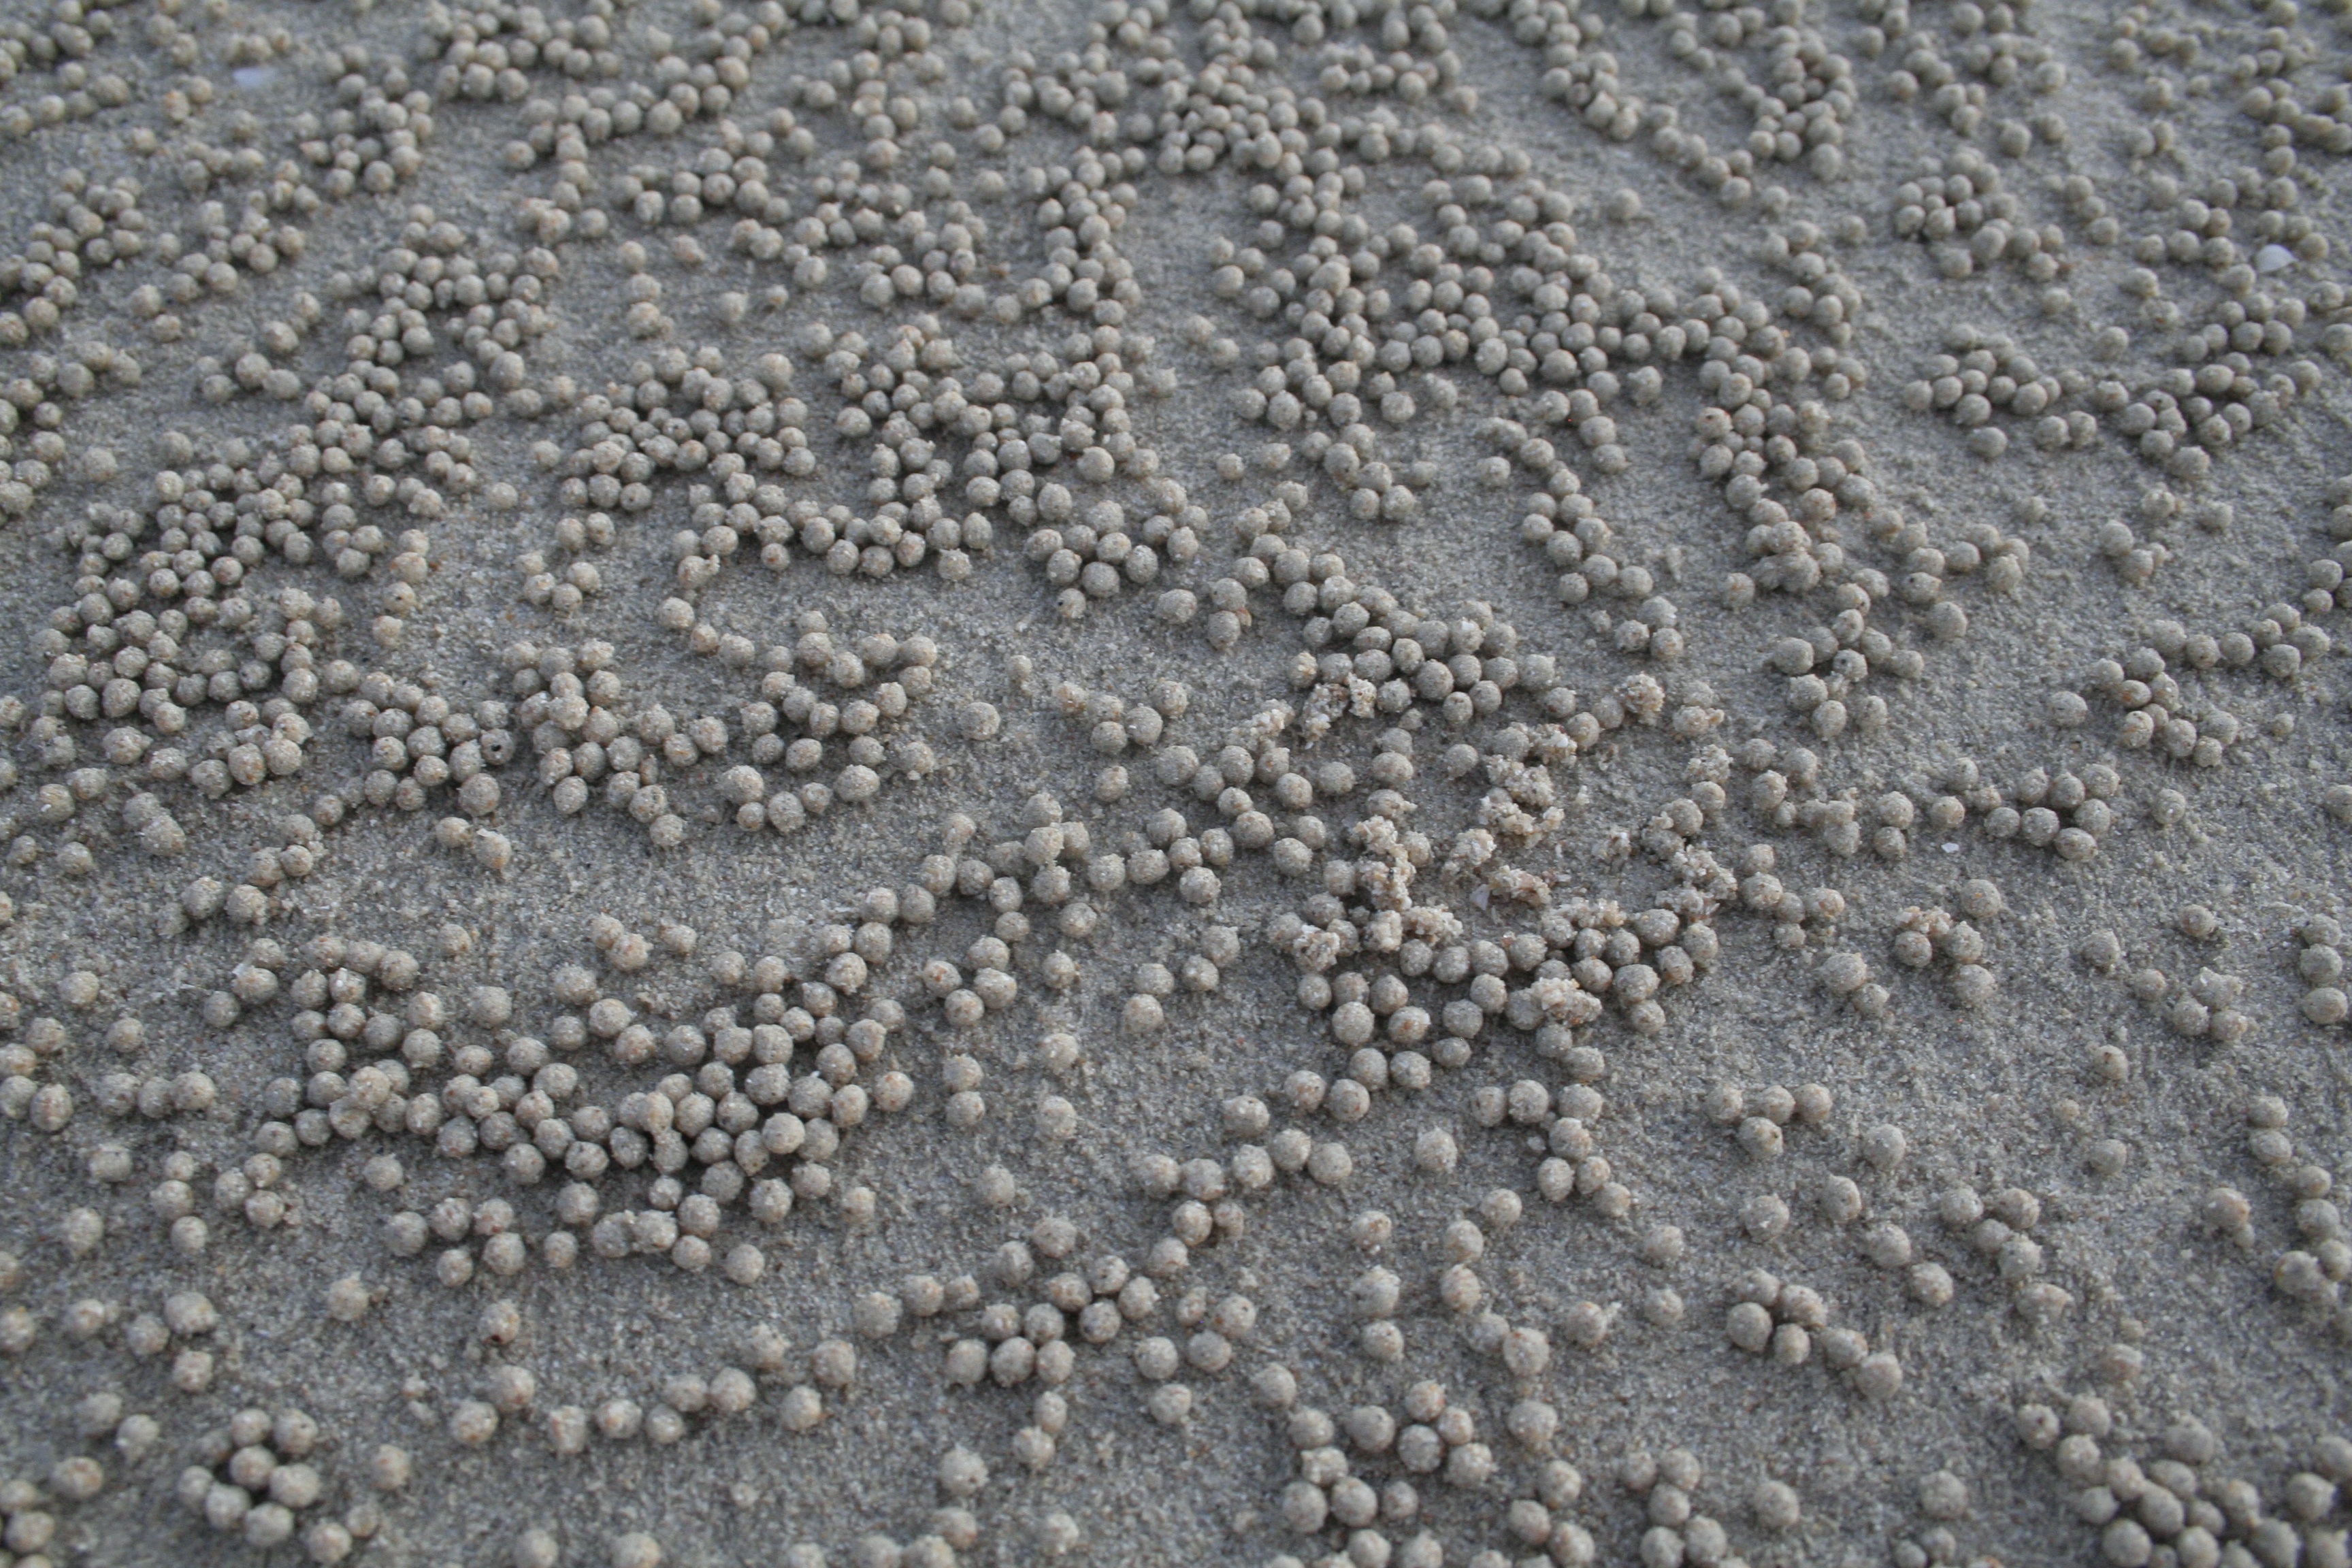
beach, outdoor, sand, rock, texture, asphalt, soil, material, balls, flooring, road surface